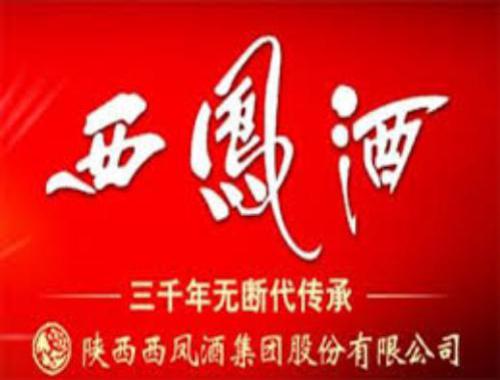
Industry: Food